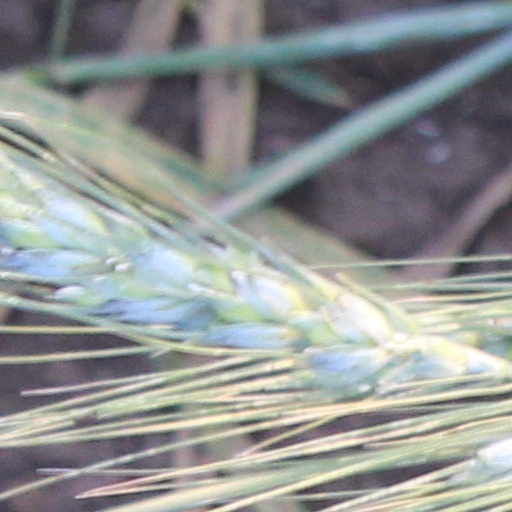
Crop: wheat